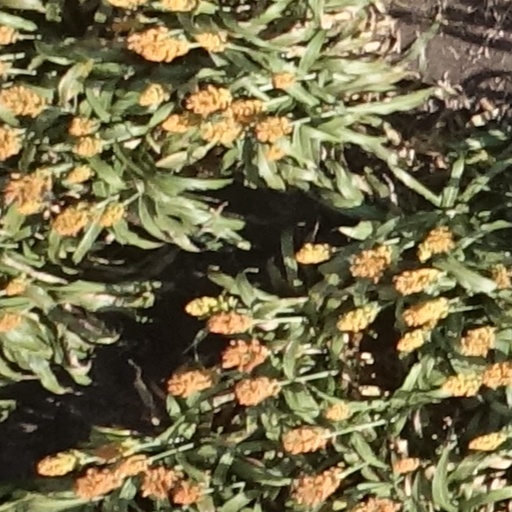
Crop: sorghum